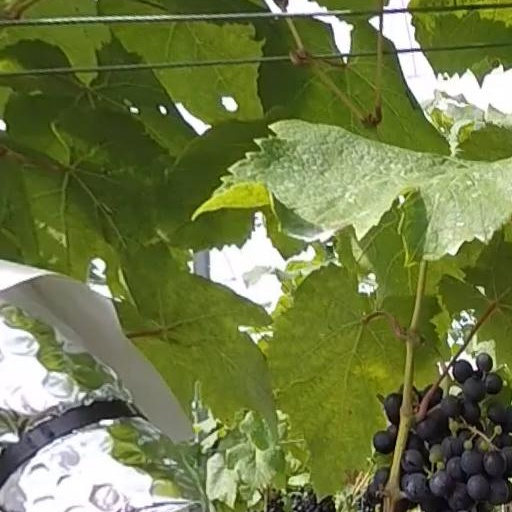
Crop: grape